McMurray–Frizzell–Aldridge Farm

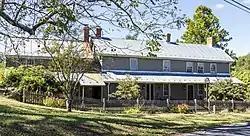
Main house

The McMurray–Frizzell–Aldridge Farm is a historic home and farm complex located at Westminster, Carroll County, Maryland, United States. It consists of a log house constructed about 1790 and later enlarged, and several 19th and early 20th century domestic and agricultural outbuildings, including a stone summer kitchen, a frame smokehouse, a frame bank barn, a frame wagon shed, a frame hog pen, and a stone spring house.